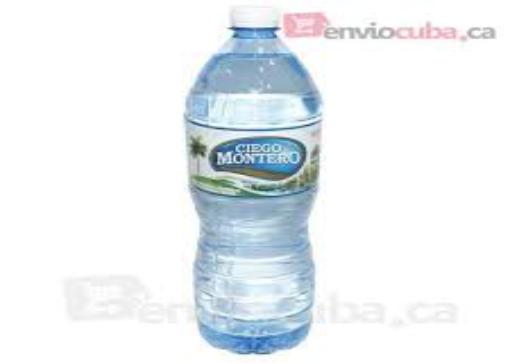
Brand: Ciego Montero
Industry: Food